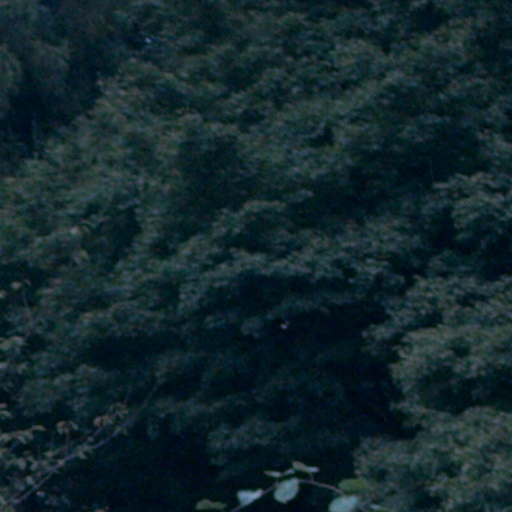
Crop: cassava